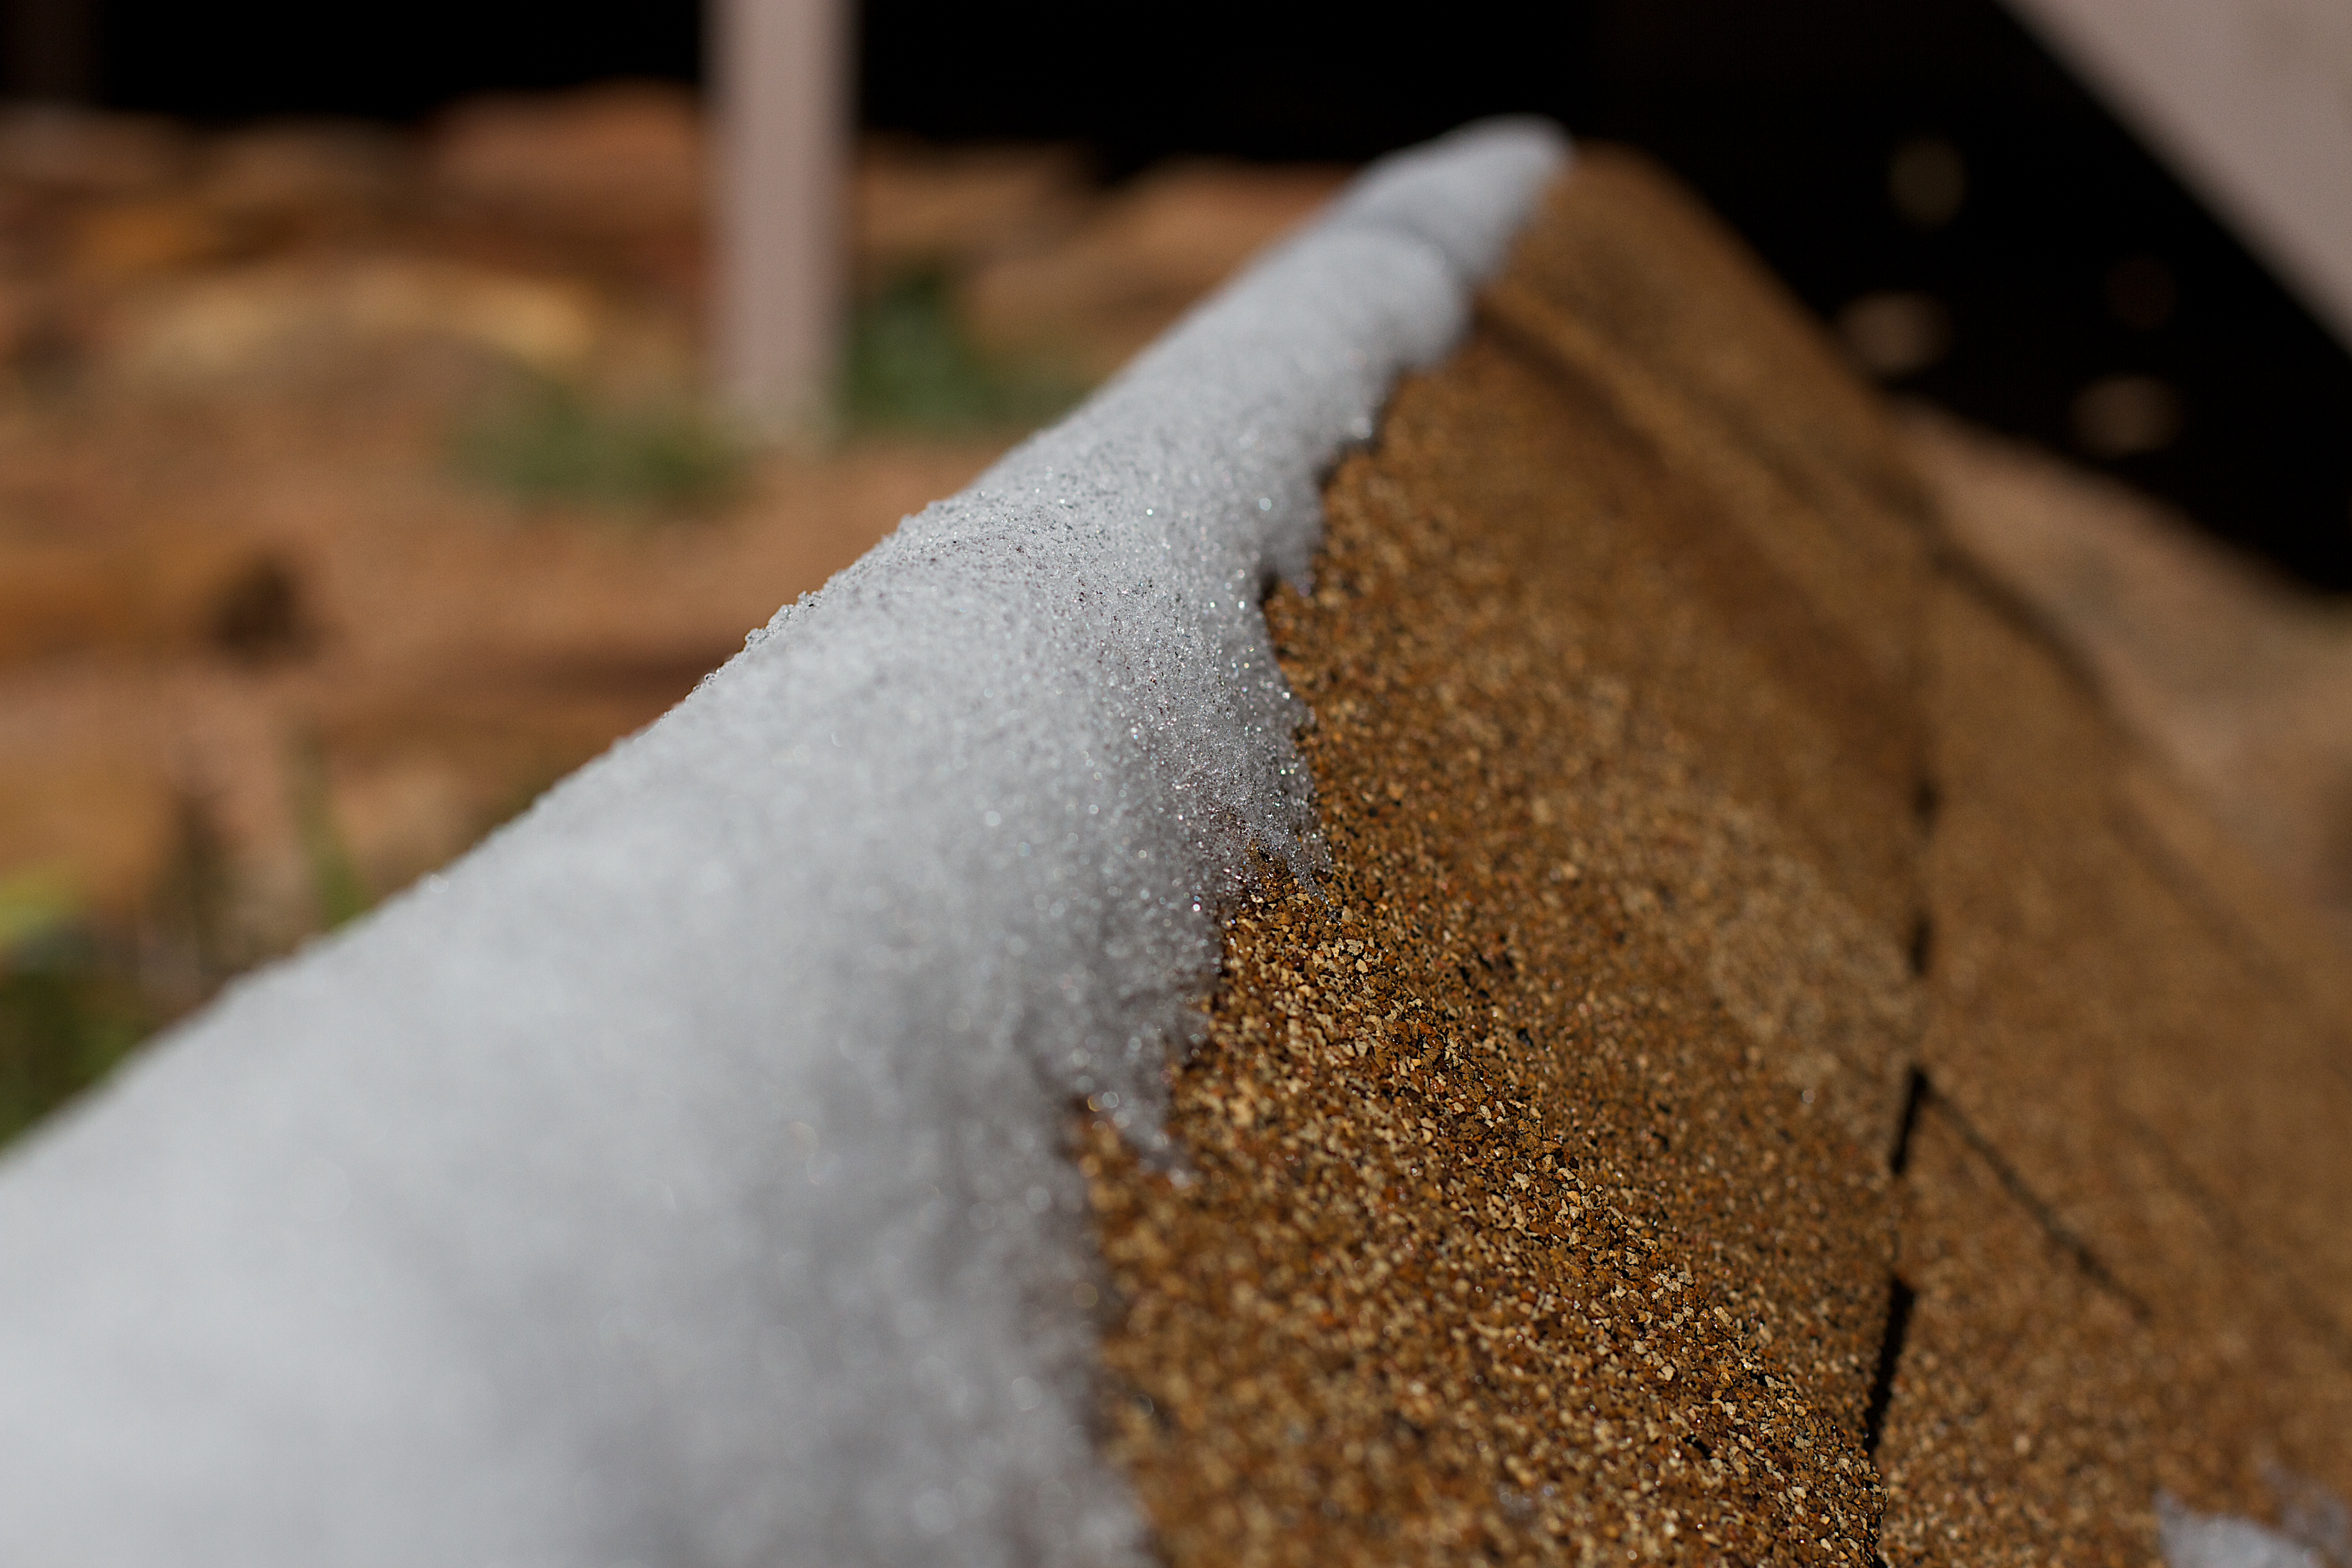
sand, food, soil, material, close up, macro photography, flavor, grass family